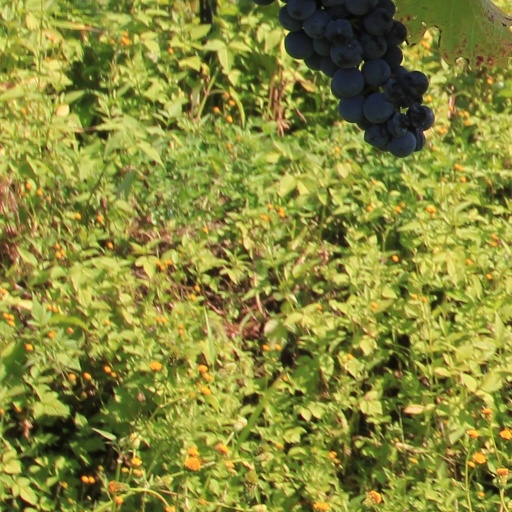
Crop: grape